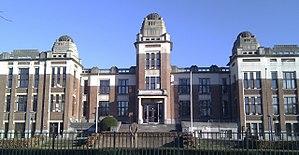
L'Université coloniale de Belgique est un institut supérieur établi à Anvers. L'Université, qui a formé des étudiants destinés à occuper des fonctions au Congo belge a ouvert ses portes en 1920 et a fermé ses portes en 1961, un an après l'indépendance du Congo.